Edwin St Hill

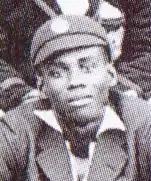
St Hill in 1928

In the October 1929, St Hill recorded his best first-class bowling figures when he took six for 119 (six wickets for 119 runs) against British Guiana in the final of the Intercolonial Tournament; he took four wickets in the second innings to give him ten in the match, and also scored 67 in Trinidad and Tobago's second innings. Although he recorded his best performances with bat and ball, Trinidad and Tobago still lost. By the following month, the "Trinidad Sporting Chronicle" considered him among the "second string" of players who were on the borderline of selection for the West Indies team.